Maxwell Frost

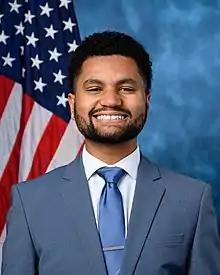
Official portrait, 2023

Maxwell Alejandro Frost (born January 17, 1997) is an American politician and activist serving as the U.S. representative for since 2023. A member of the Democratic Party, he was previously the national organizing director for March for Our Lives. Elected at age 25, Frost is the youngest member and the first Generation Z member of the United States Congress.